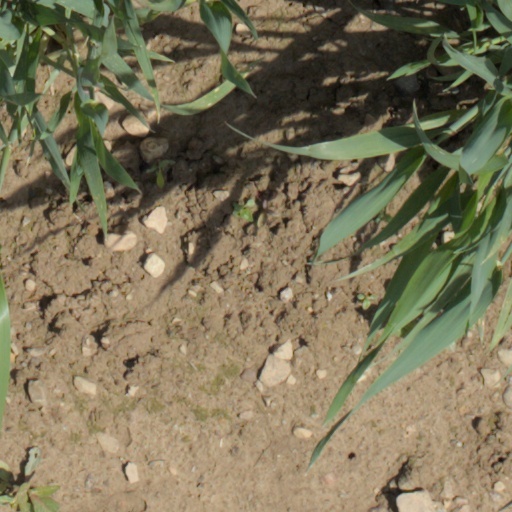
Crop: wheat